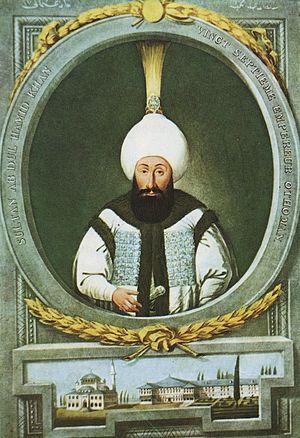
La liste des sultans de l'Empire ottoman réunit les trente-six souverains de l'Empire ottoman, de sa fondation à la fin du XIIIᵉ siècle à sa disparition au début du XXᵉ siècle. Ils appartiennent tous à la dynastie ottomane, issue du fondateur de l'empire, Osman. À partir de 1517, ils détiennent également le titre de calife.
En 632, à la mort de Mahomet, prophète de l'islam, c'est un calife qui prend le commandement des musulmans.